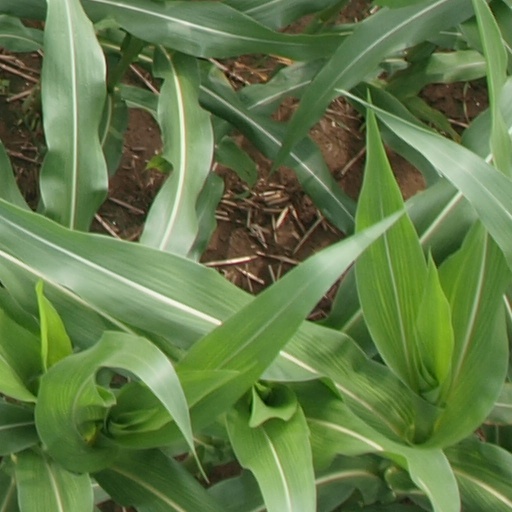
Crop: maize; corn